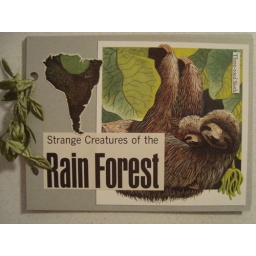
animals in the rain forest deco